Sidney Lumet

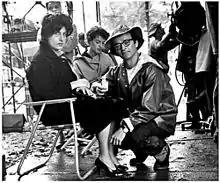
Directing Anna Magnani in "The Fugitive Kind" (1960)

His first movie, "12 Angry Men" (1957), a courtroom drama centered on a tense jury deliberation that was based on a CBS live play, was an auspicious beginning for Lumet. It was a critical success and established him as a director skilled at adapting properties from other mediums to motion pictures. Fully half of Lumet's complement of films originated in the theater.